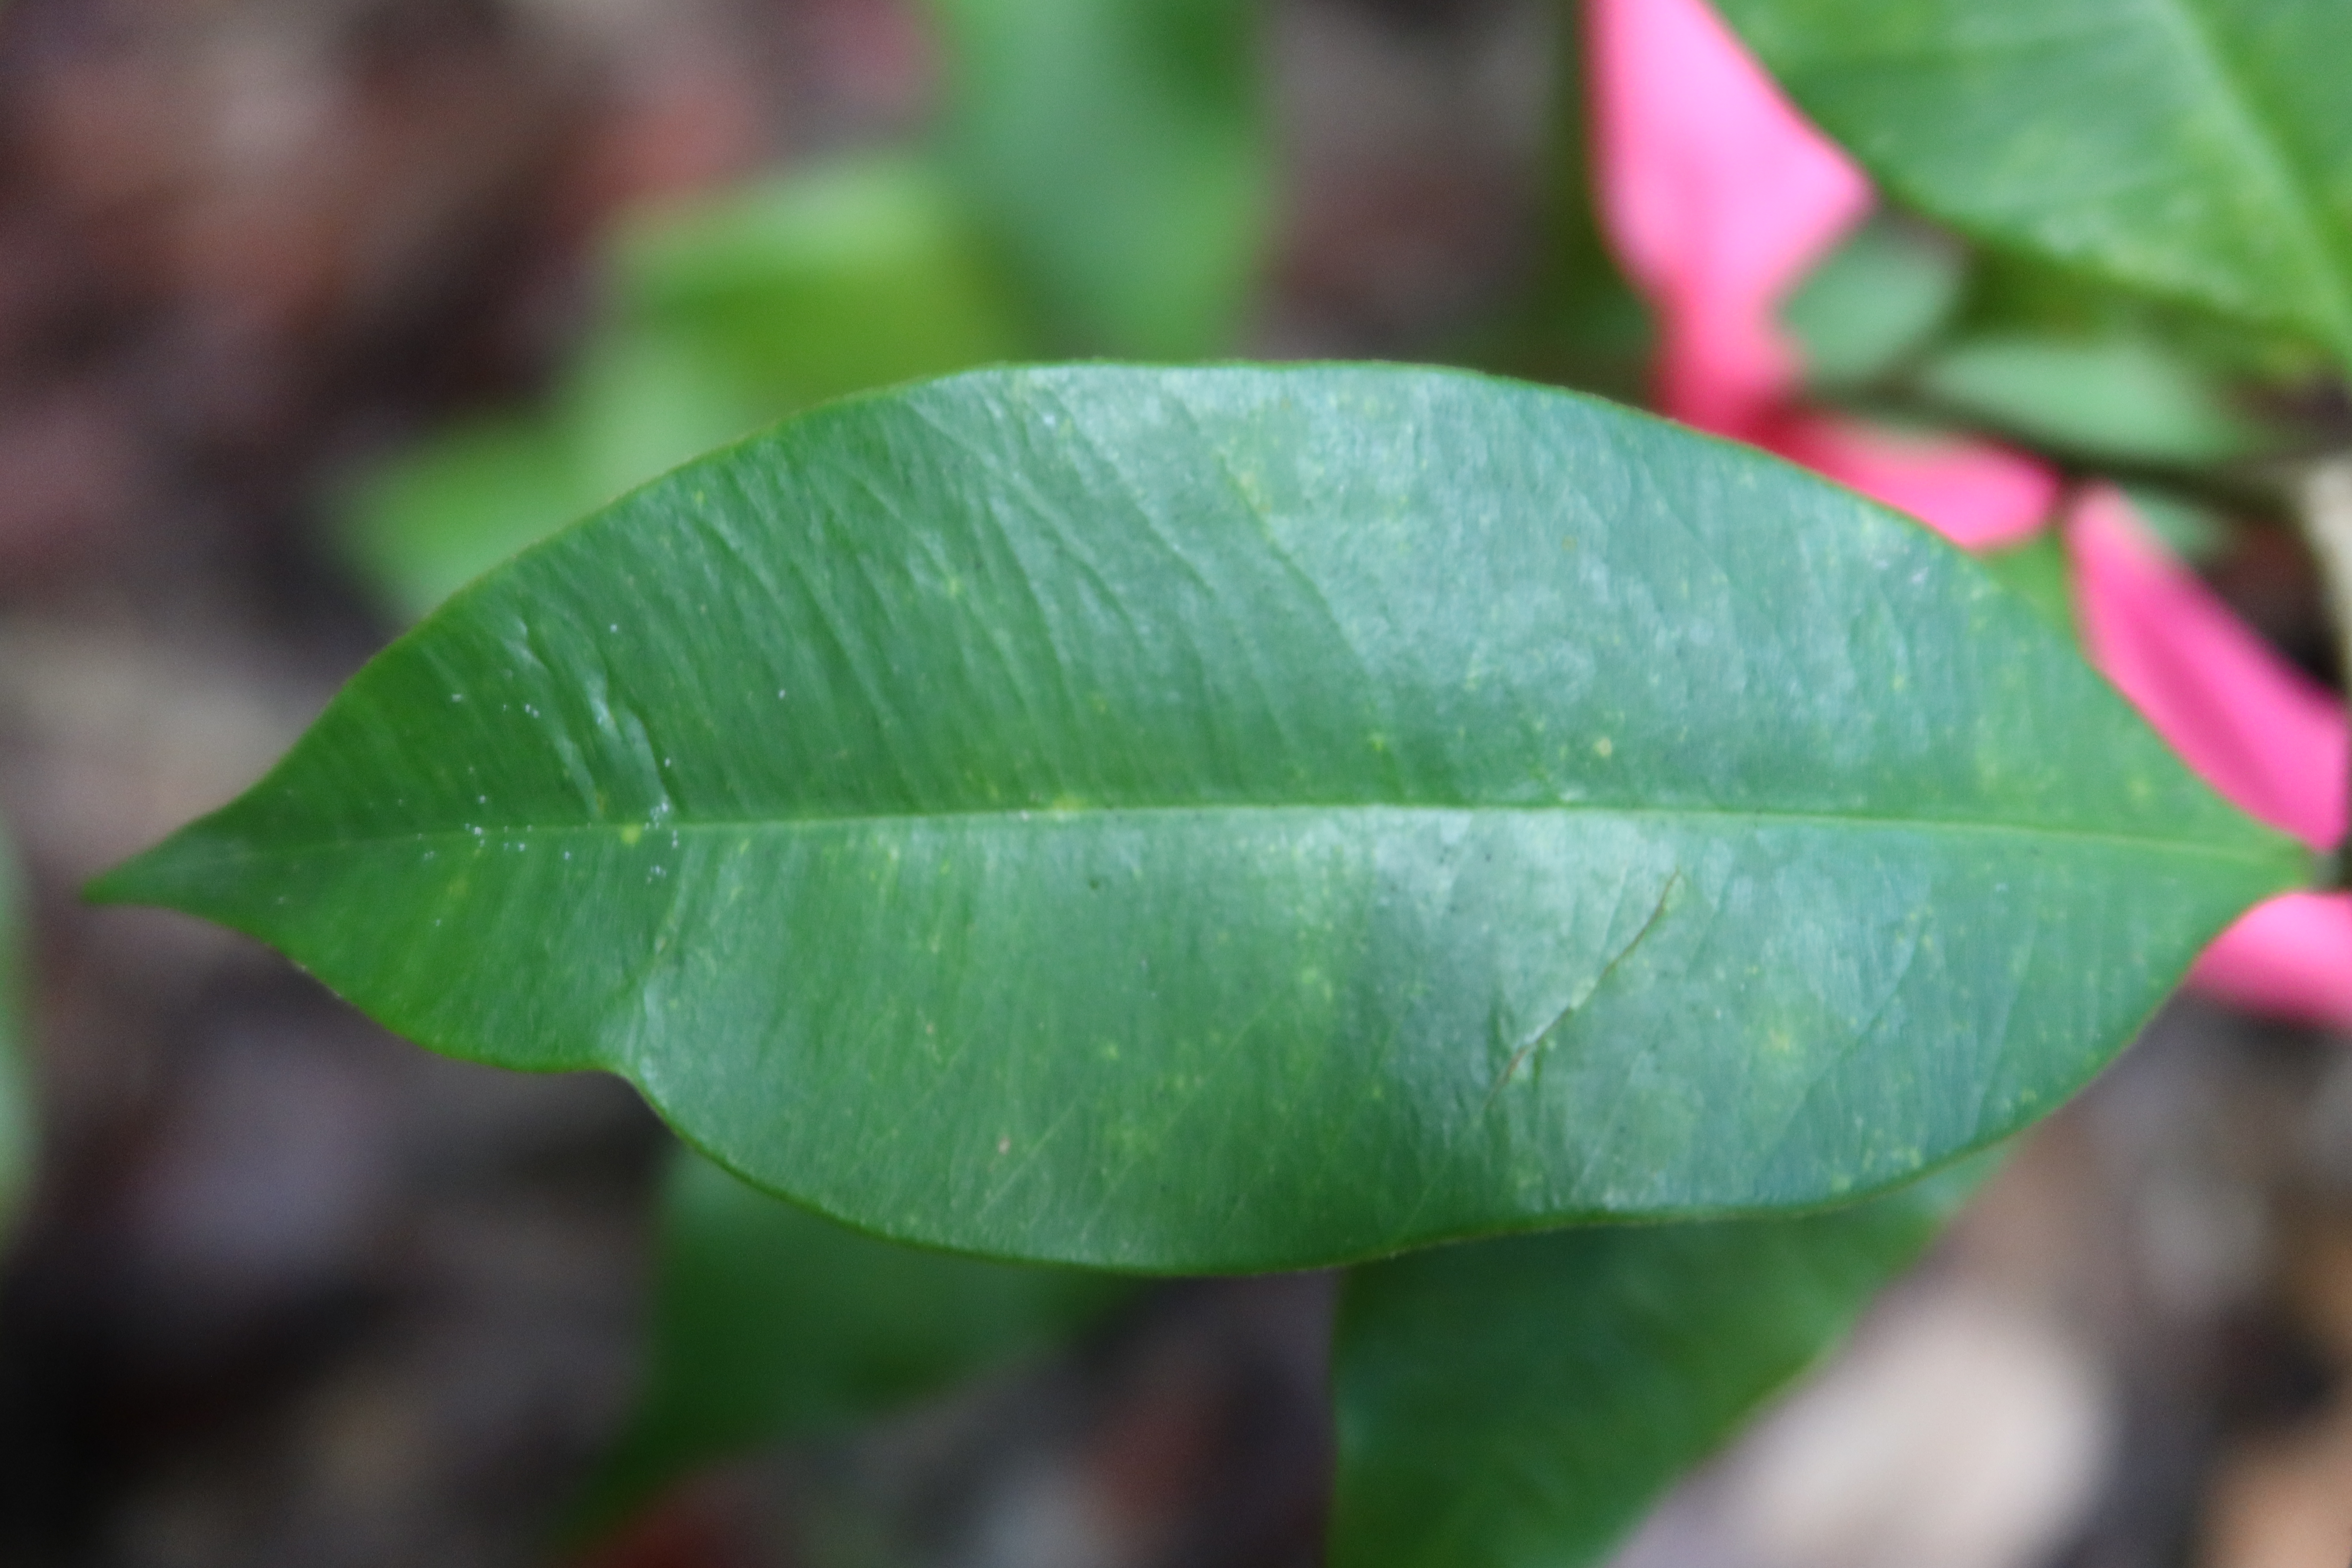
Label: Mosaic Viruses